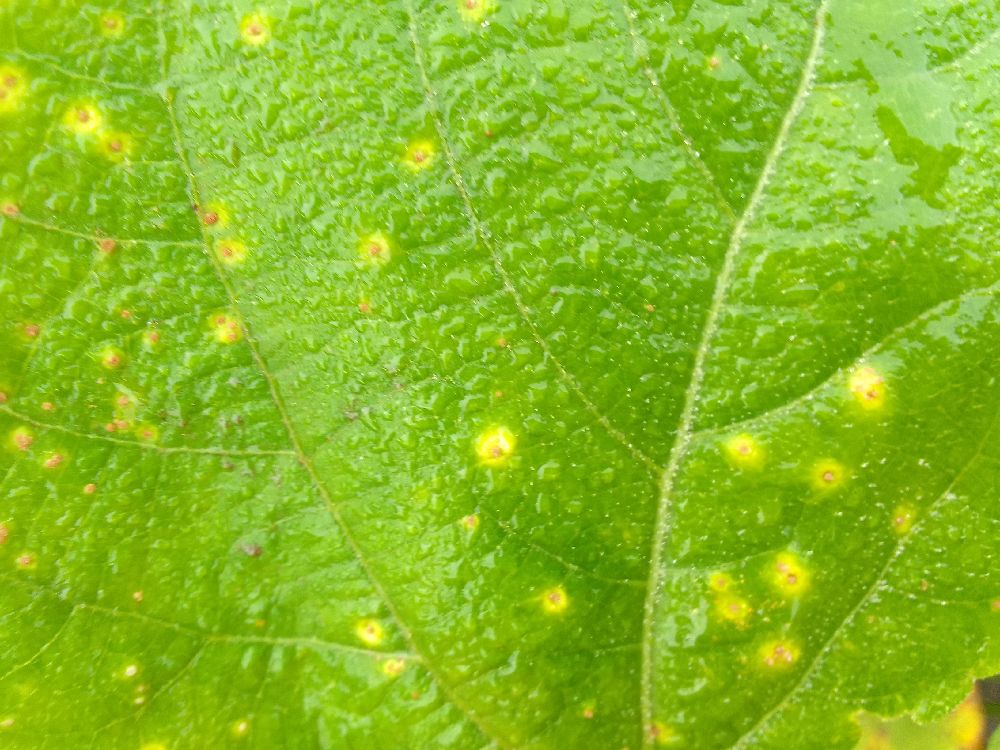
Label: rust